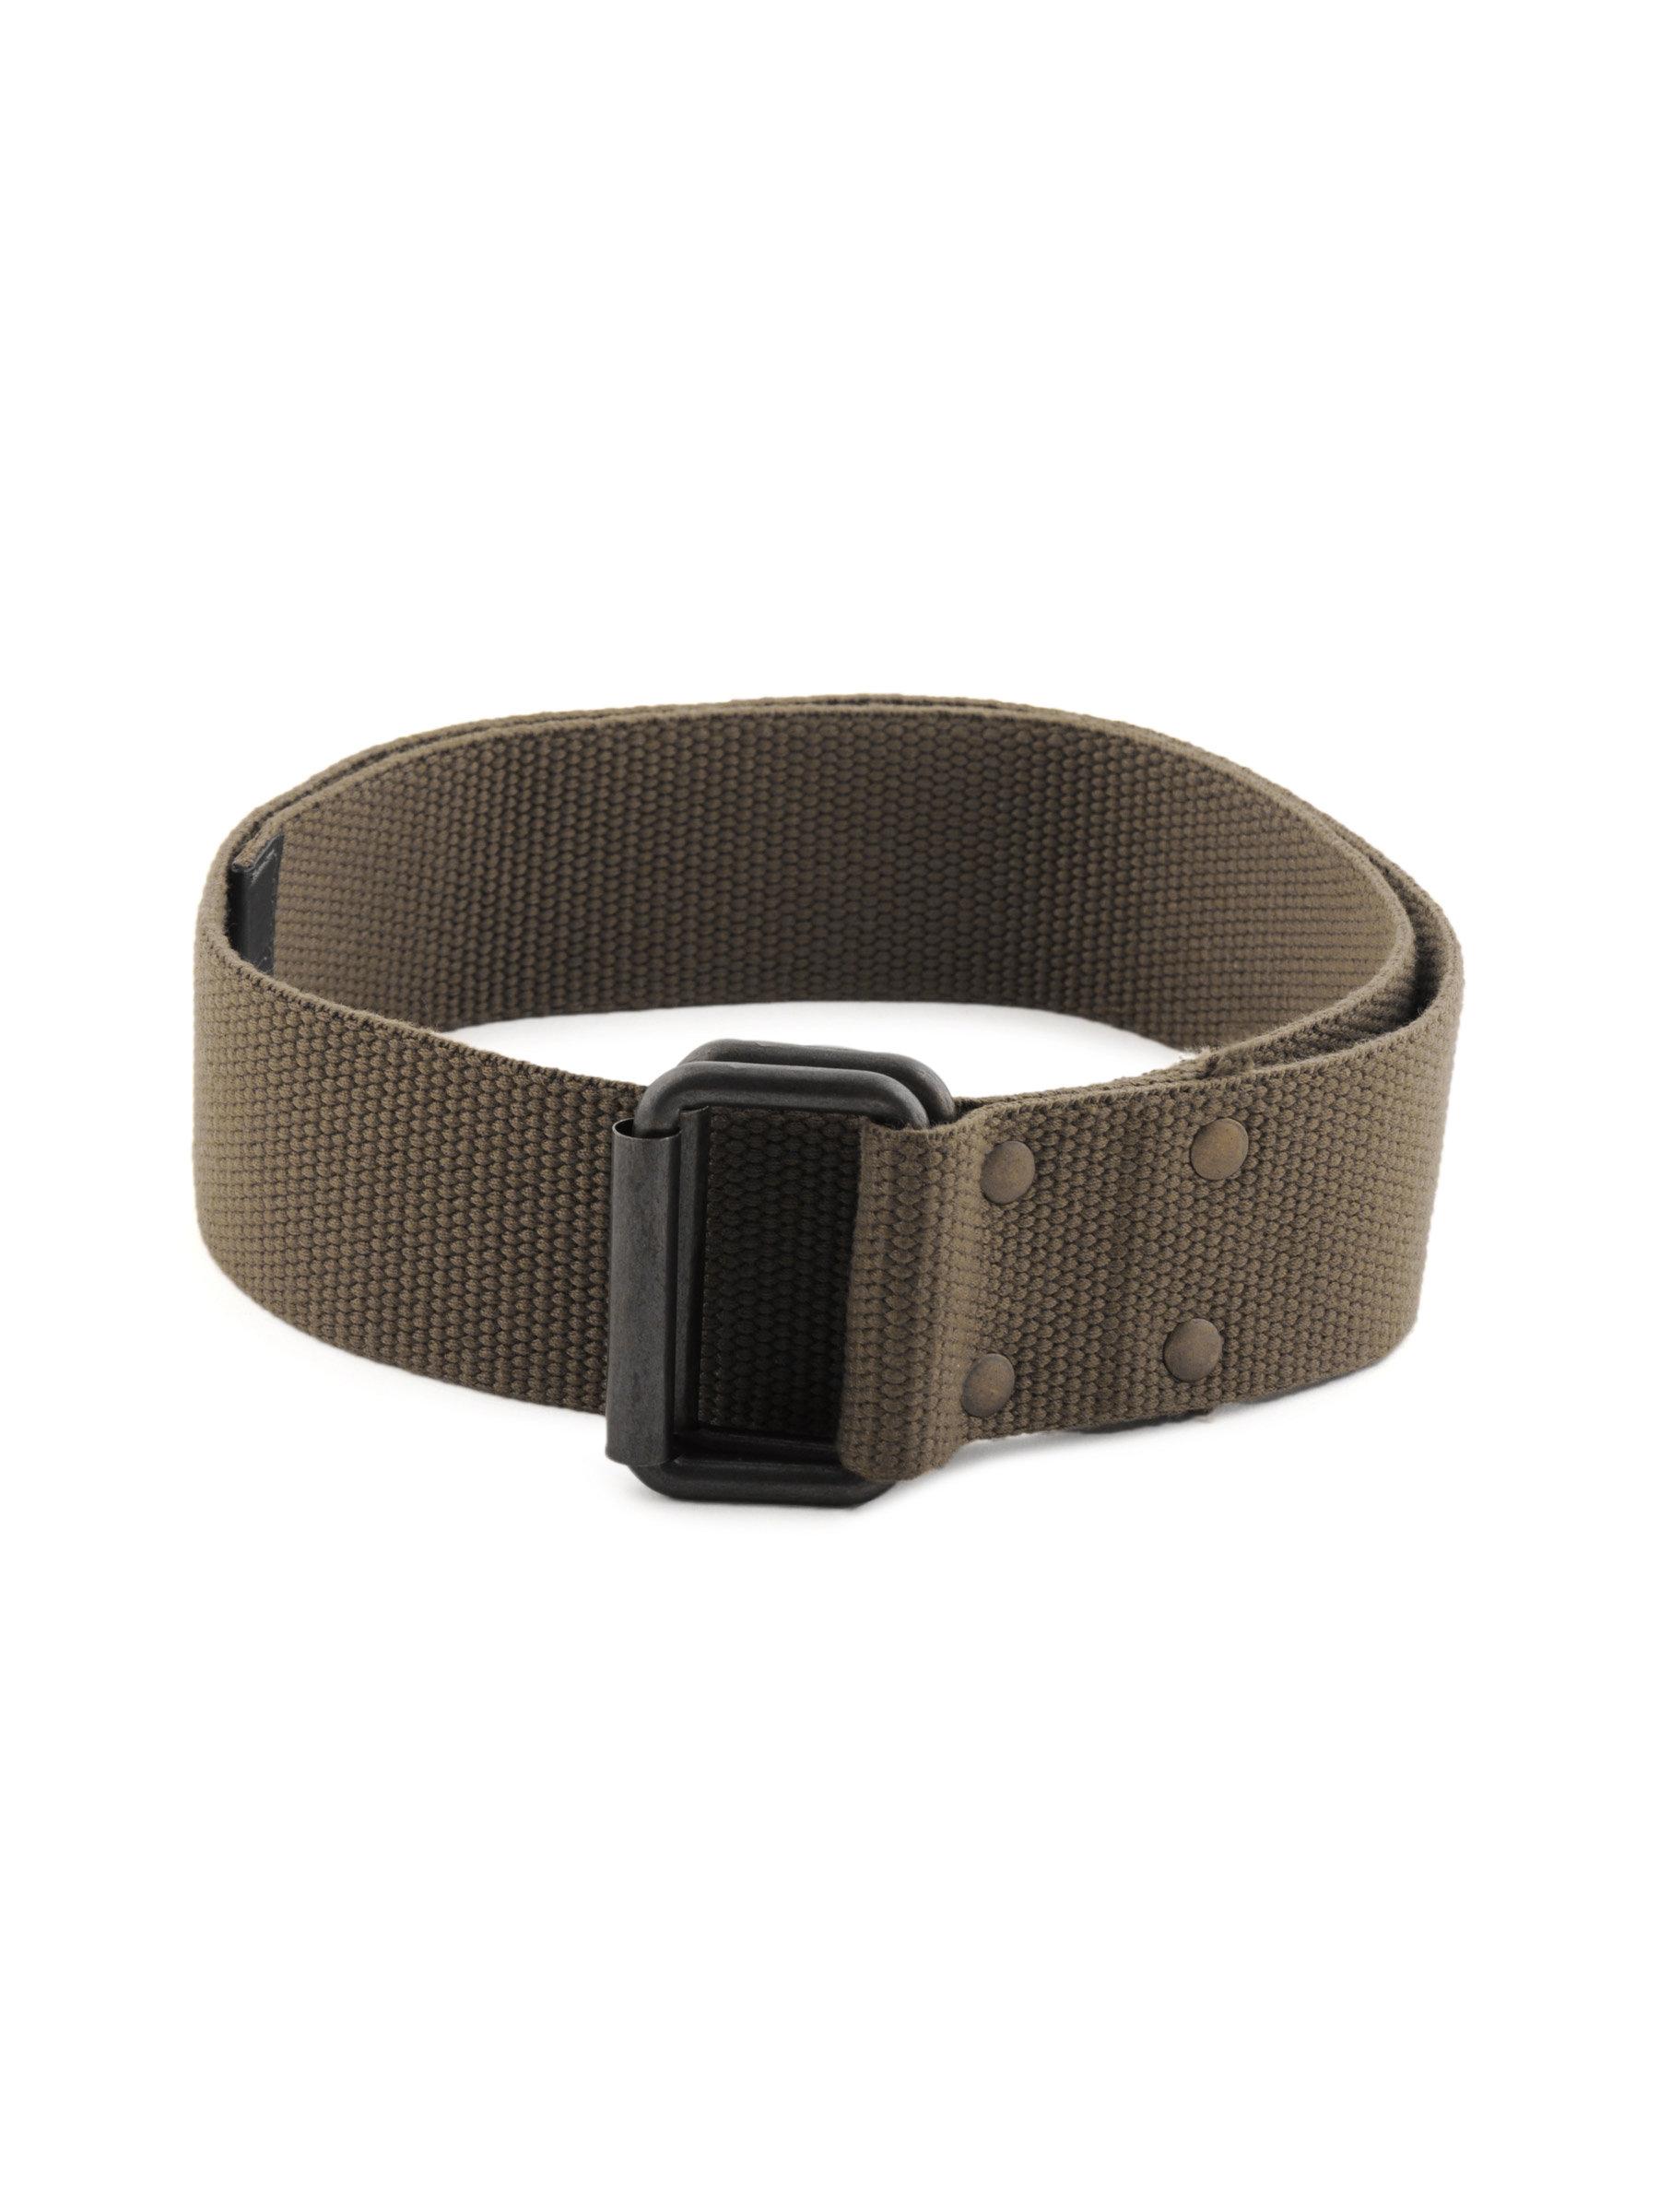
Lee Men Canvas Olive Belt
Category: Accessories / Belts / Belts
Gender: Men
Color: Olive
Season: Summer 2011
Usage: Casual